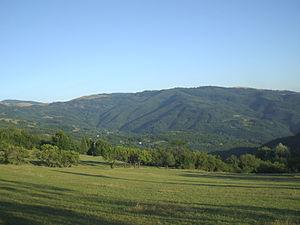
Leskovdol est un village montagneux de Bulgarie, dans le Grand Balkan partie de la municipalité de Svogué, à 45 kilomètres au nord de Sofia. La fondation du village semble s'être faite après la construction du proche monastère d'Osenovlag. Sa population est de 81 personnes, dont moins de 10 enfants de moins de 18 ans. Près du village se trouvent le mont Izdremets, le sentier de grande randonnée qui va du sommet de Kom au Cap Éminé et les falaises de Lakatnik.